Snow shovel

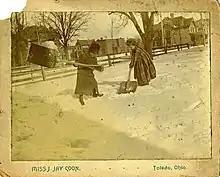
Two adolescent girls shoveling snow after a heavy snowfall (c. 1900)

The earliest known snow shovel was found in a bog in Russia. Estimated to be 6,000 years old, its blade was made from a carved elk antler section. According to archaeologists, the antler piece was tied to a wood or bone handle.